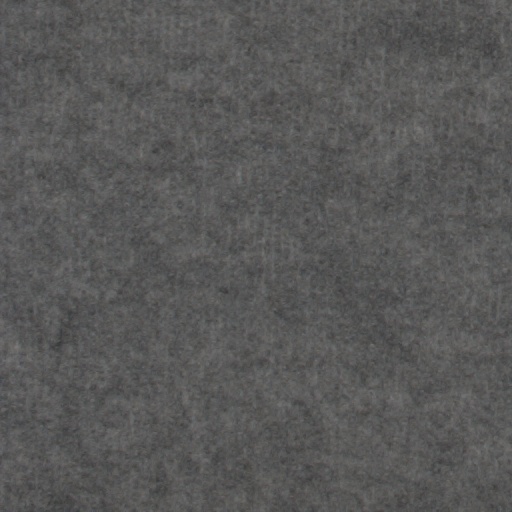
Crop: wheat